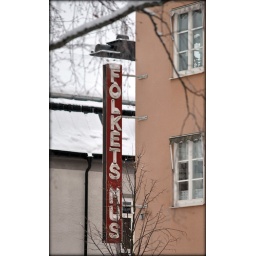
The sign of the people's house (Folkets hus in Swedish)